Tsukuba

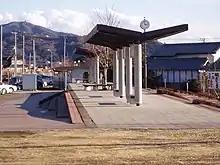
Tsukuba Railway - Tsukuba Station Ruins. Tsukuba Railway, started 1918 suspended 1987

Tsukuba has 29 public elementary schools and 12 public middle schools operated by the city government, and four public high school operated by the Ibaraki Prefectural Board of Education. The prefecture also operates one combined middle school/high school and one special education school for the handicapped. There is also one private combined middle/high school.